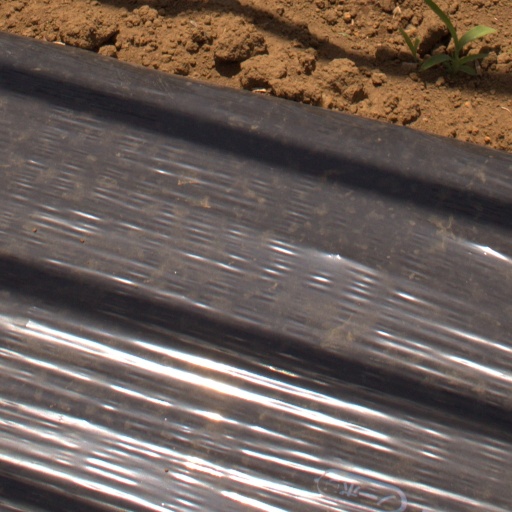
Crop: Jerusalem artichoke